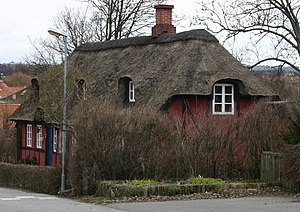
Stråtag / Galleri
"Et stråtag er et tag lagt af strå og rør materiale. Stråtaget er en ældgammel tagtype. Udtrykket ""stråtag"" burde i nutiden hedde ”rørtag” da materialet ""strå"" er meget sjældent. Rør har en væsentlig længere holbarhed. Tagtypen findes over hele verden og fremgangsmåden til frembringelse af et stråtag er næsten ens overalt – fra Danmark til Japan. Dette kan være Almindelig Tagrør, som vokser langs bredden i søer og fjorde. Taget kan også være lagt med langhalm almindeligvis rughalm da det har længst holdbarhed, eller med lyng eller ålegræs. Ålegræstagene er næsten forsvundet – dog findes der på Læsø stadig fredede bygninger med den type tag. Bl.a. i Sandager på Lolland findes en antal store marker med en type elefantgræs, som bruges af den lokale tækkemand i stedet for, eller som supplement til tagrør. Denne type græs har den fordel, at den kan dyrkes på tør jord og derfor er nemmere at høste.